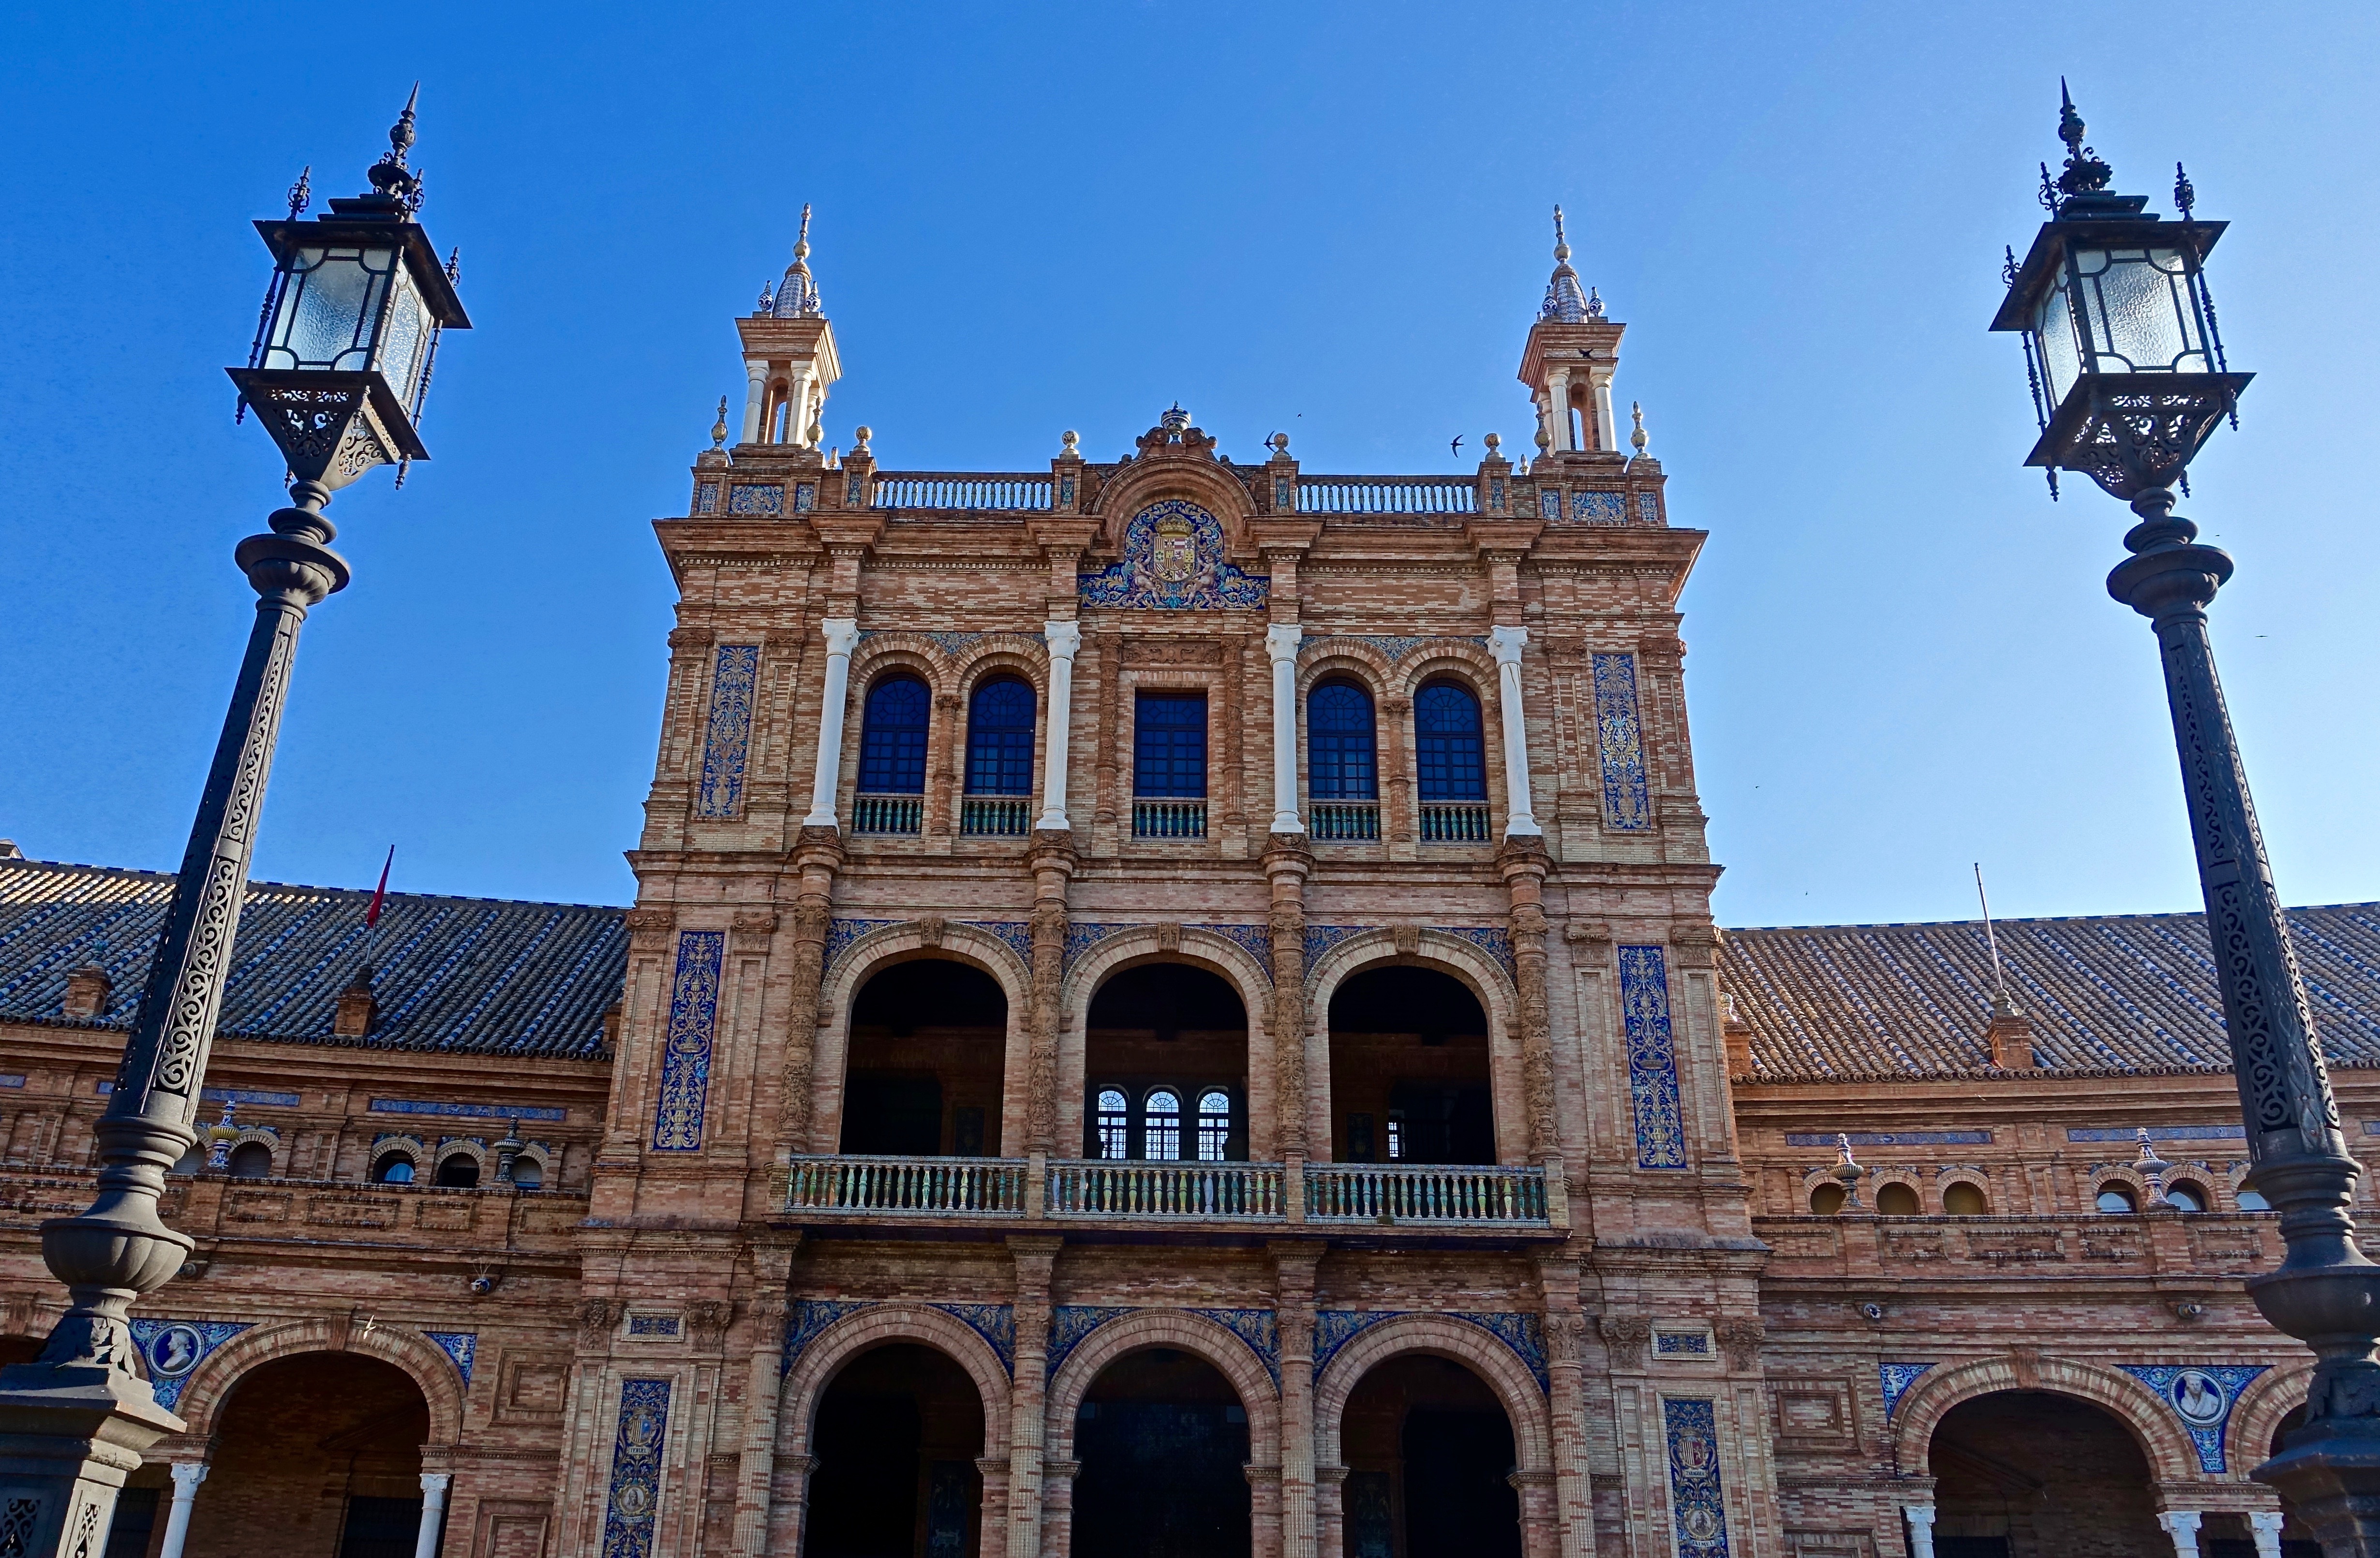
architecture, building, palace, city, monument, tower, plaza, landmark, facade, historic, tourism, place of worship, seville, town square, famous, basilica, tours, historic site, ancient history, plaza de espania, human settlement, ancient roman architecture